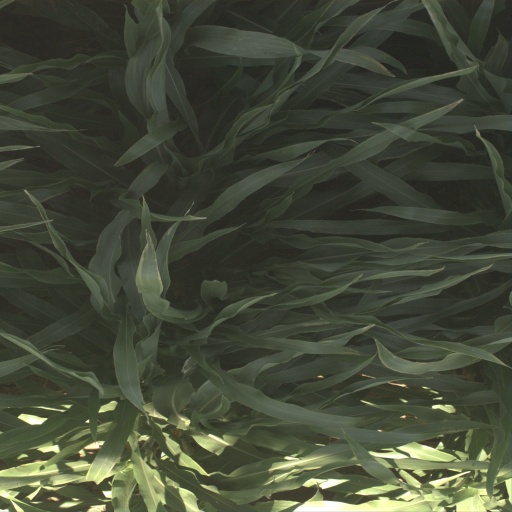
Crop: sorghum